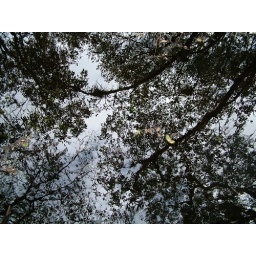
the forest reflected in the water below